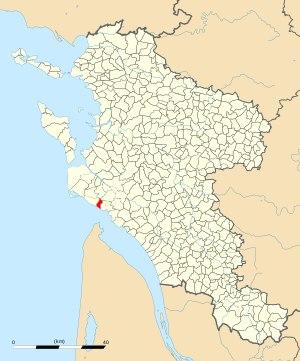
Vaux-sur-Mer est une commune du Sud-Ouest de la France, située dans le département de la Charente-Maritime. Ses habitants sont appelés les Vauxois et les Vauxoises.